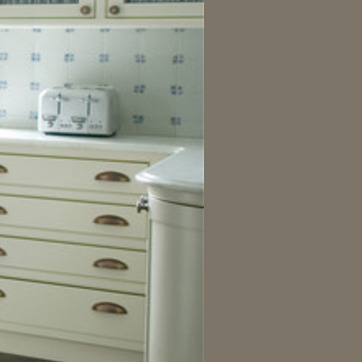
Material: polishedstone